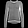
Label: Pullover